Monitor National Marine Sanctuary

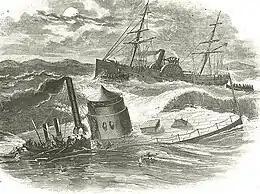
Engraving of "Monitor" sinking.

"Monitor" was the prototype for a class of American Civil War ironclad, turreted warships—known as monitors—that significantly altered both naval technology and marine architecture in the nineteenth century. Designed by the Swedish engineer John Ericsson, the vessel contained all of the emerging innovations that revolutionized warfare at sea. "Monitor" was constructed in a mere 110 days.